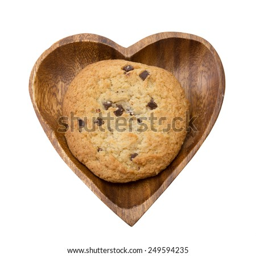
chocolate chip cookie on the heart shaped wooden plate